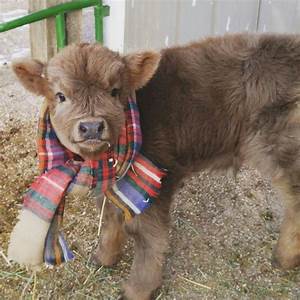
Label: sheep